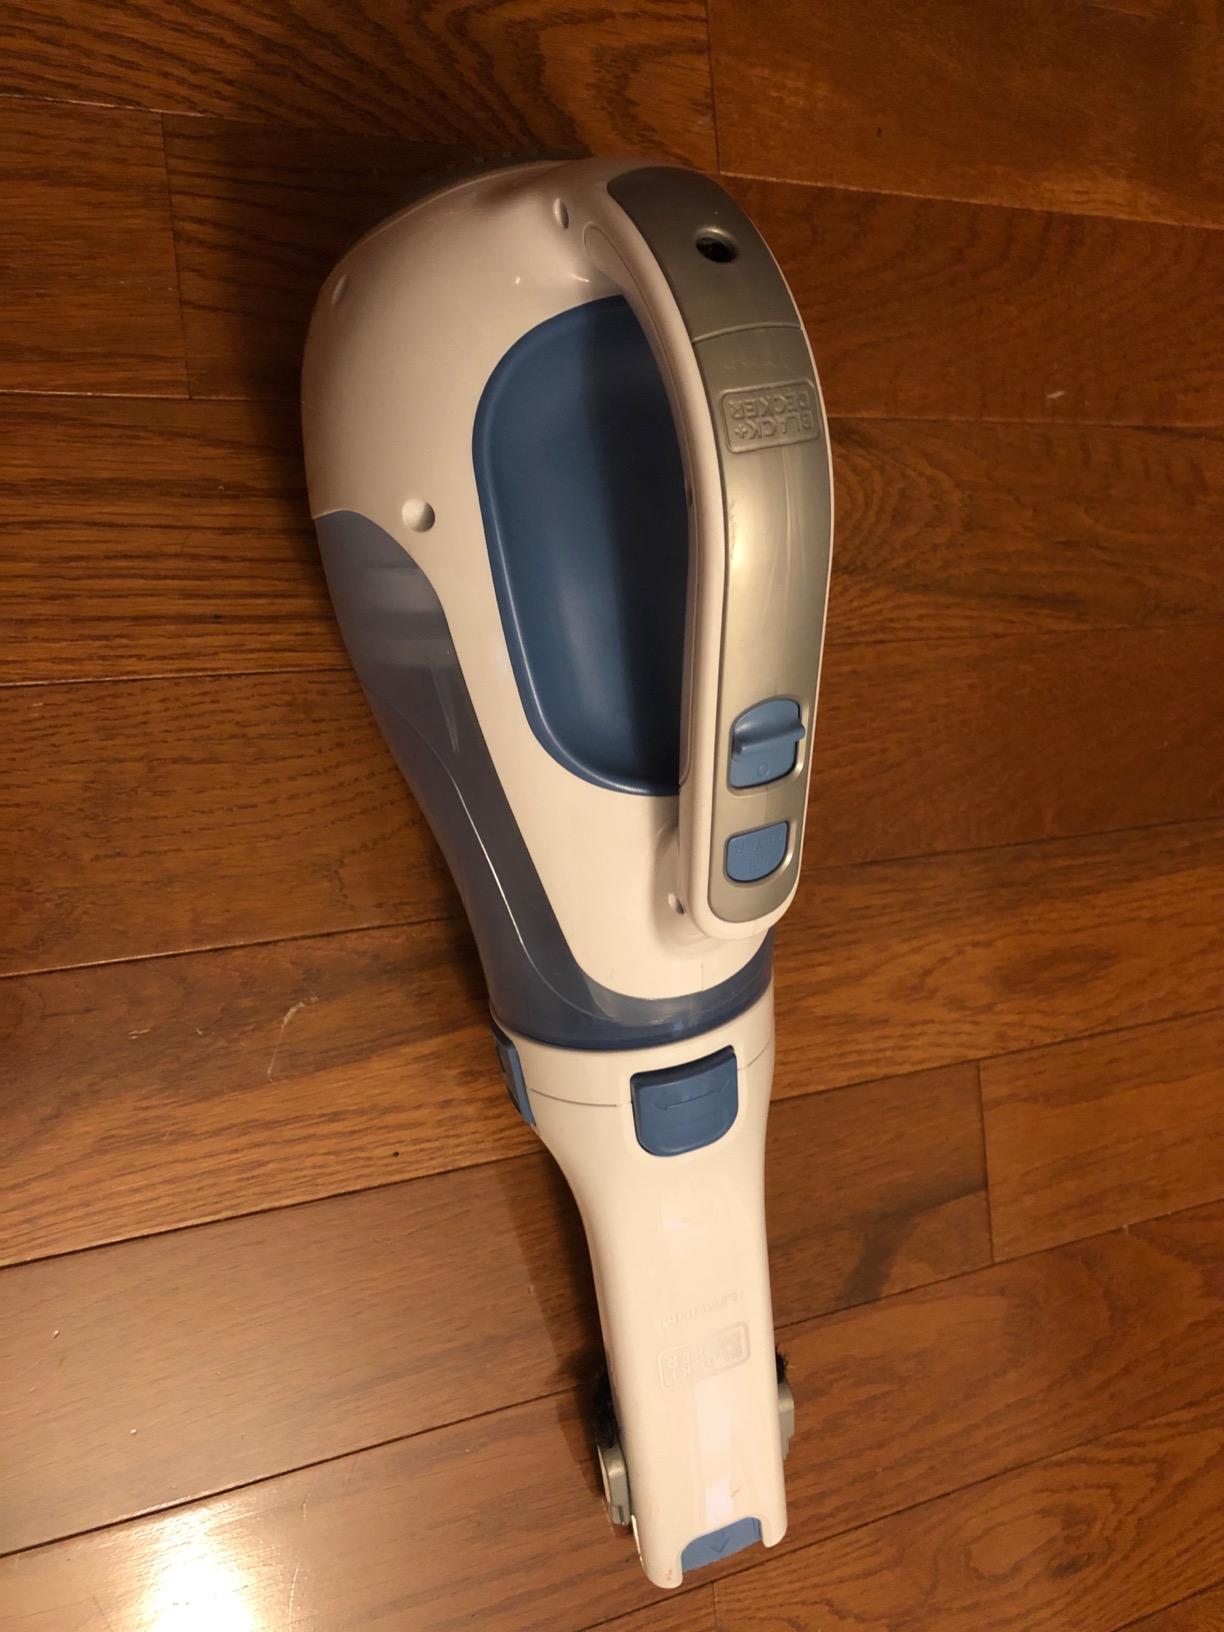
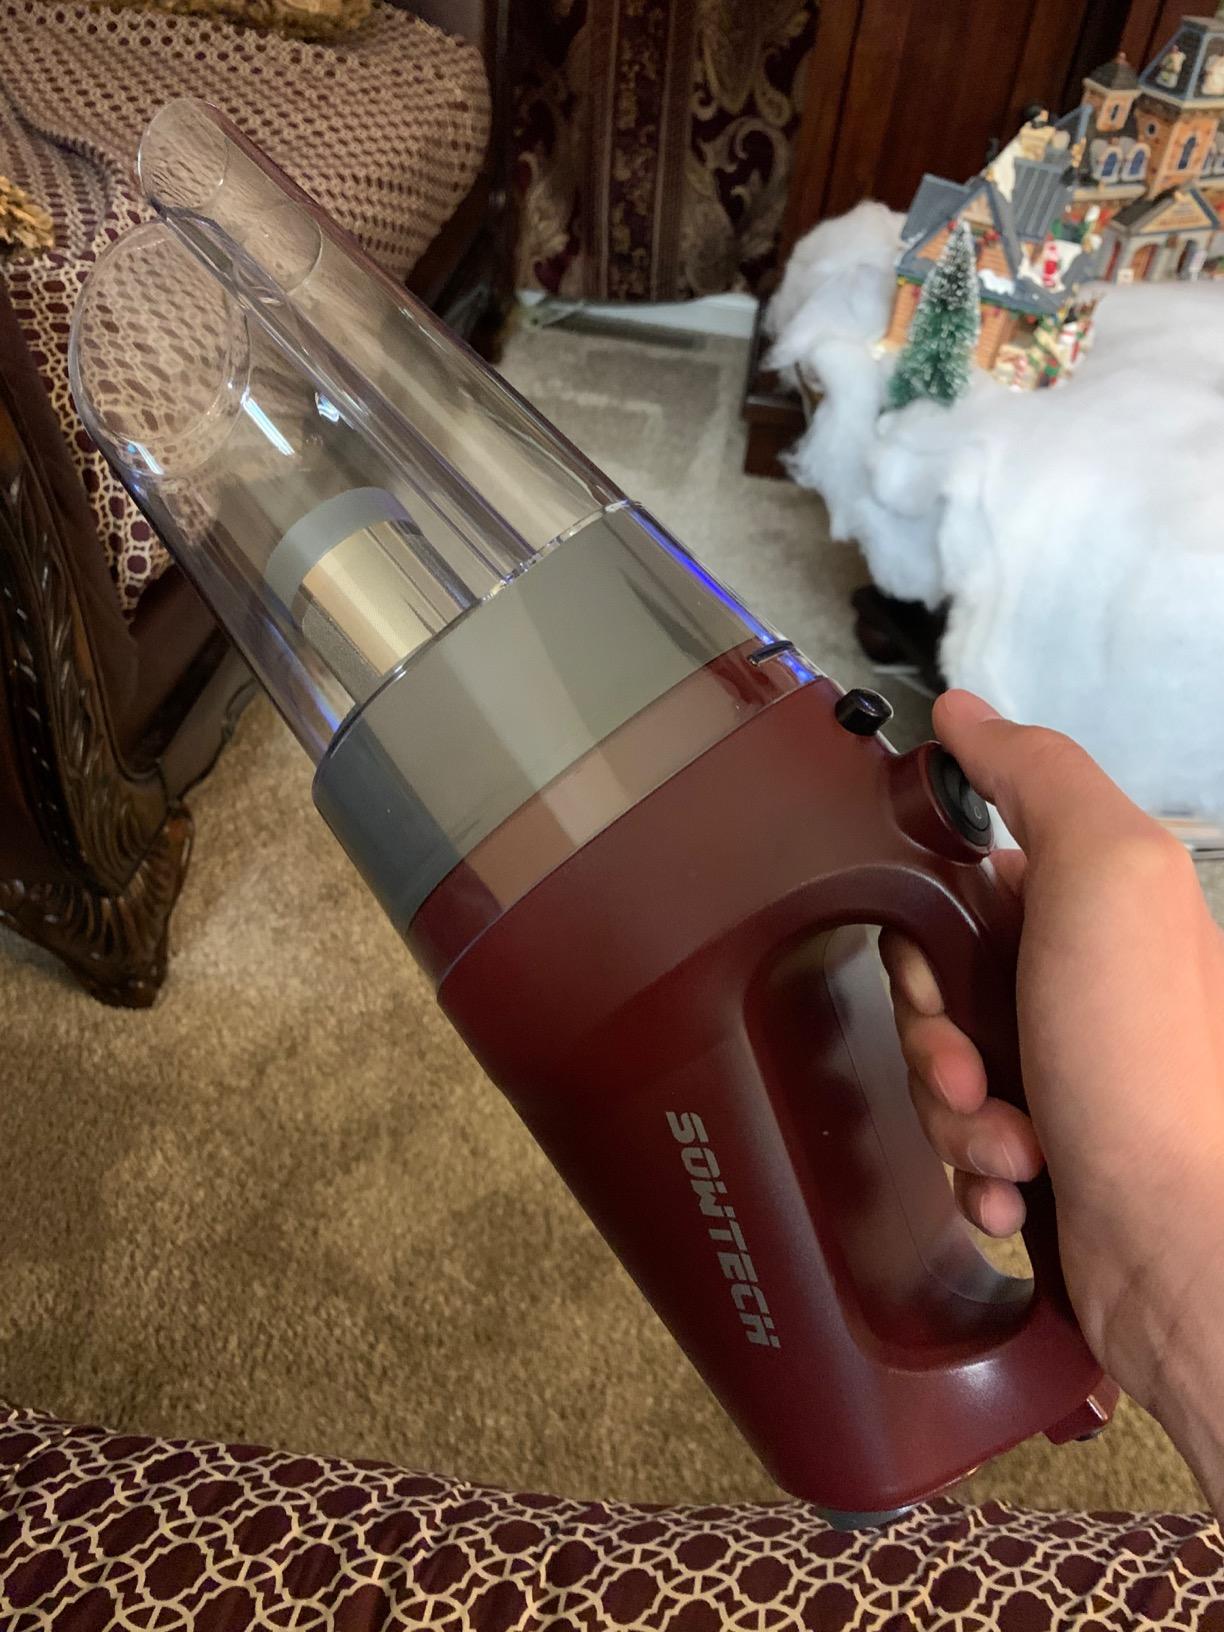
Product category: items_vacuum
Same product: no